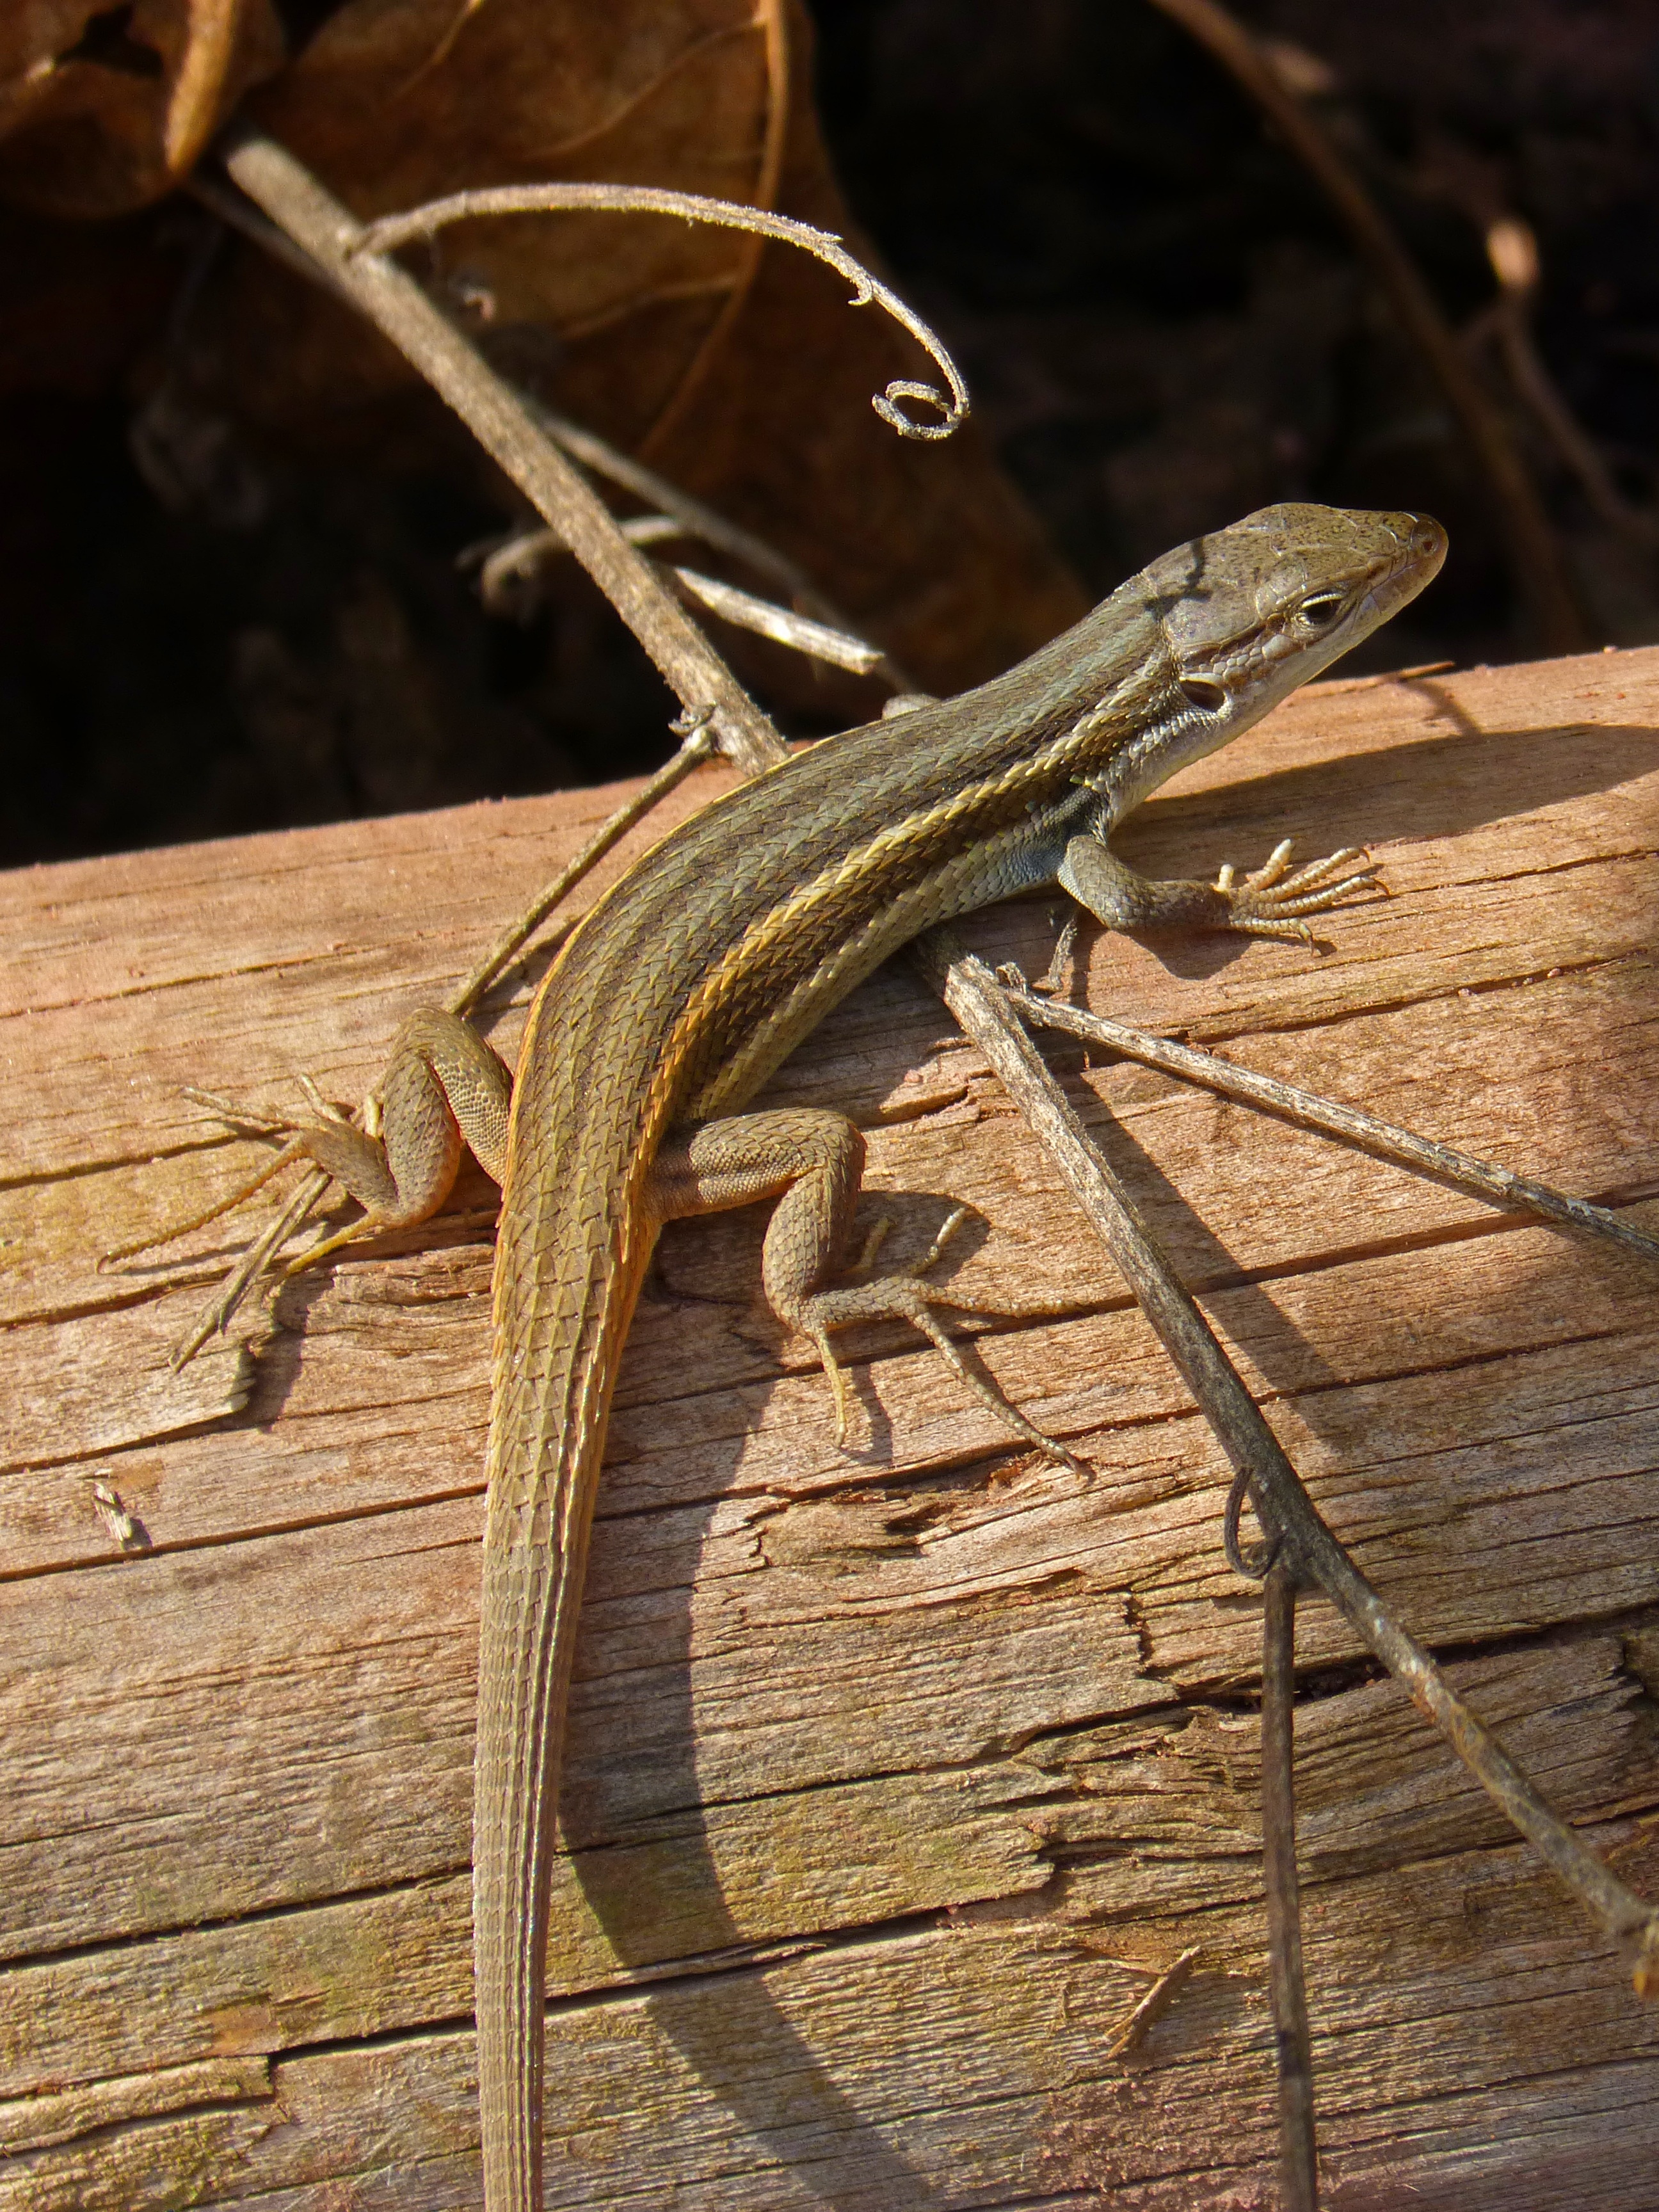
branch, wood, leaf, trunk, reptile, fauna, lizard, close up, vertebrate, sargantana, scaled reptile